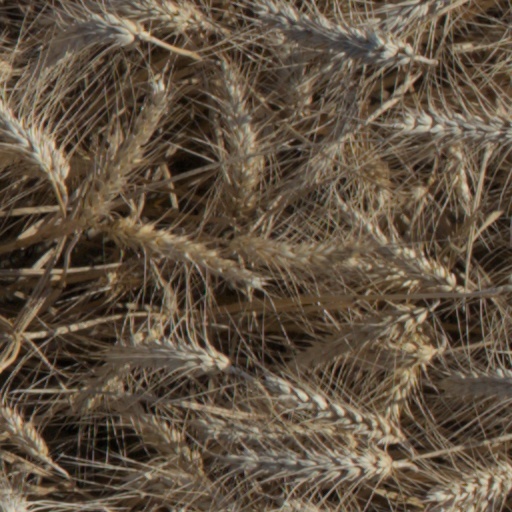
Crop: wheat